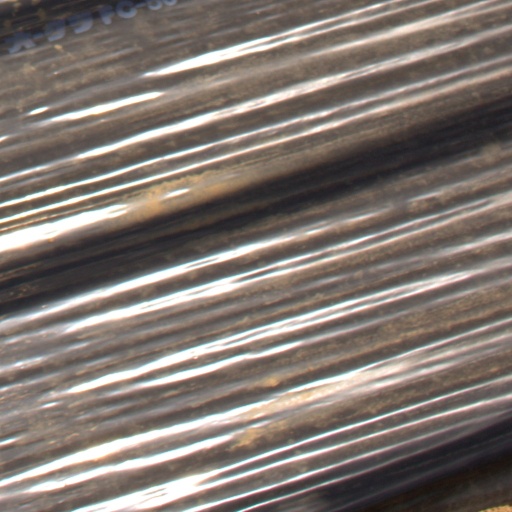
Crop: Jerusalem artichoke